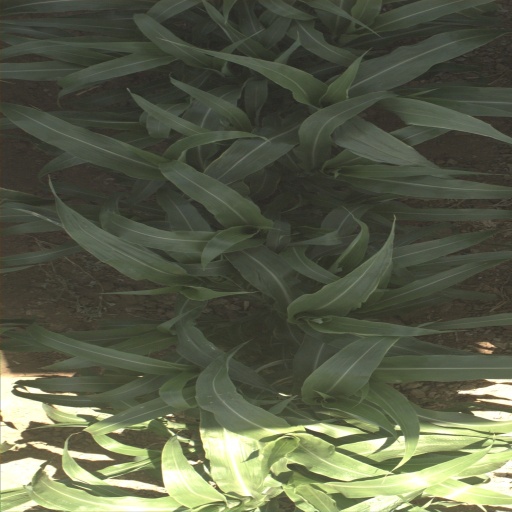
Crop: sorghum